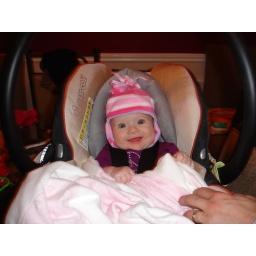
Chloe bundled up in car seat